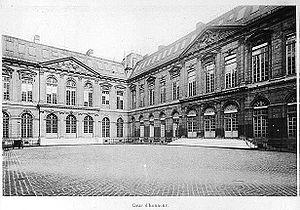
La Bibliothèque nationale de France, ainsi dénommée depuis 1994, est la bibliothèque nationale de la République française, inaugurée sous cette nouvelle appellation le 30 mars 1995 par le président de la République, François Mitterrand. Héritière des collections royales constituées depuis le Moyen Âge, elle possède l'un des fonds les plus riches du monde.